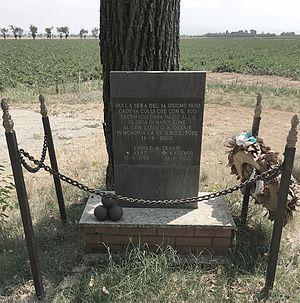
Plaque commémorative sur le site de la mort du général Desaix.
Louis Charles Antoine Desaix, né le 17 août 1768 au château d'Ayat à Ayat-sur-Sioule, mort le 14 juin 1800 à Marengo, est un général français qui s'est illustré lors des guerres révolutionnaires et sous les ordres de Bonaparte, notamment en Égypte et en Italie. Selon l'usage de l'époque, afin de se distinguer de son frère, il a ajouté à son nom celui du fief de sa famille et a pris pour nom Desaix de Veygoux. Desaix est surnommé le « Sultan juste ».